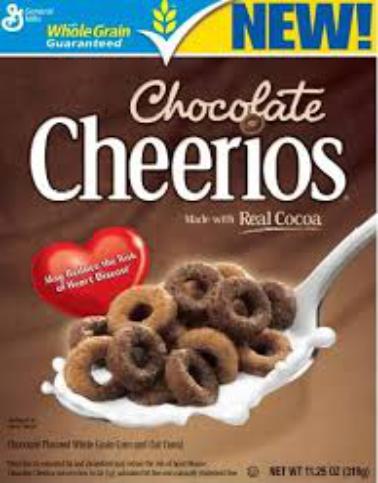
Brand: Chocolate Cheerios
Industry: Food